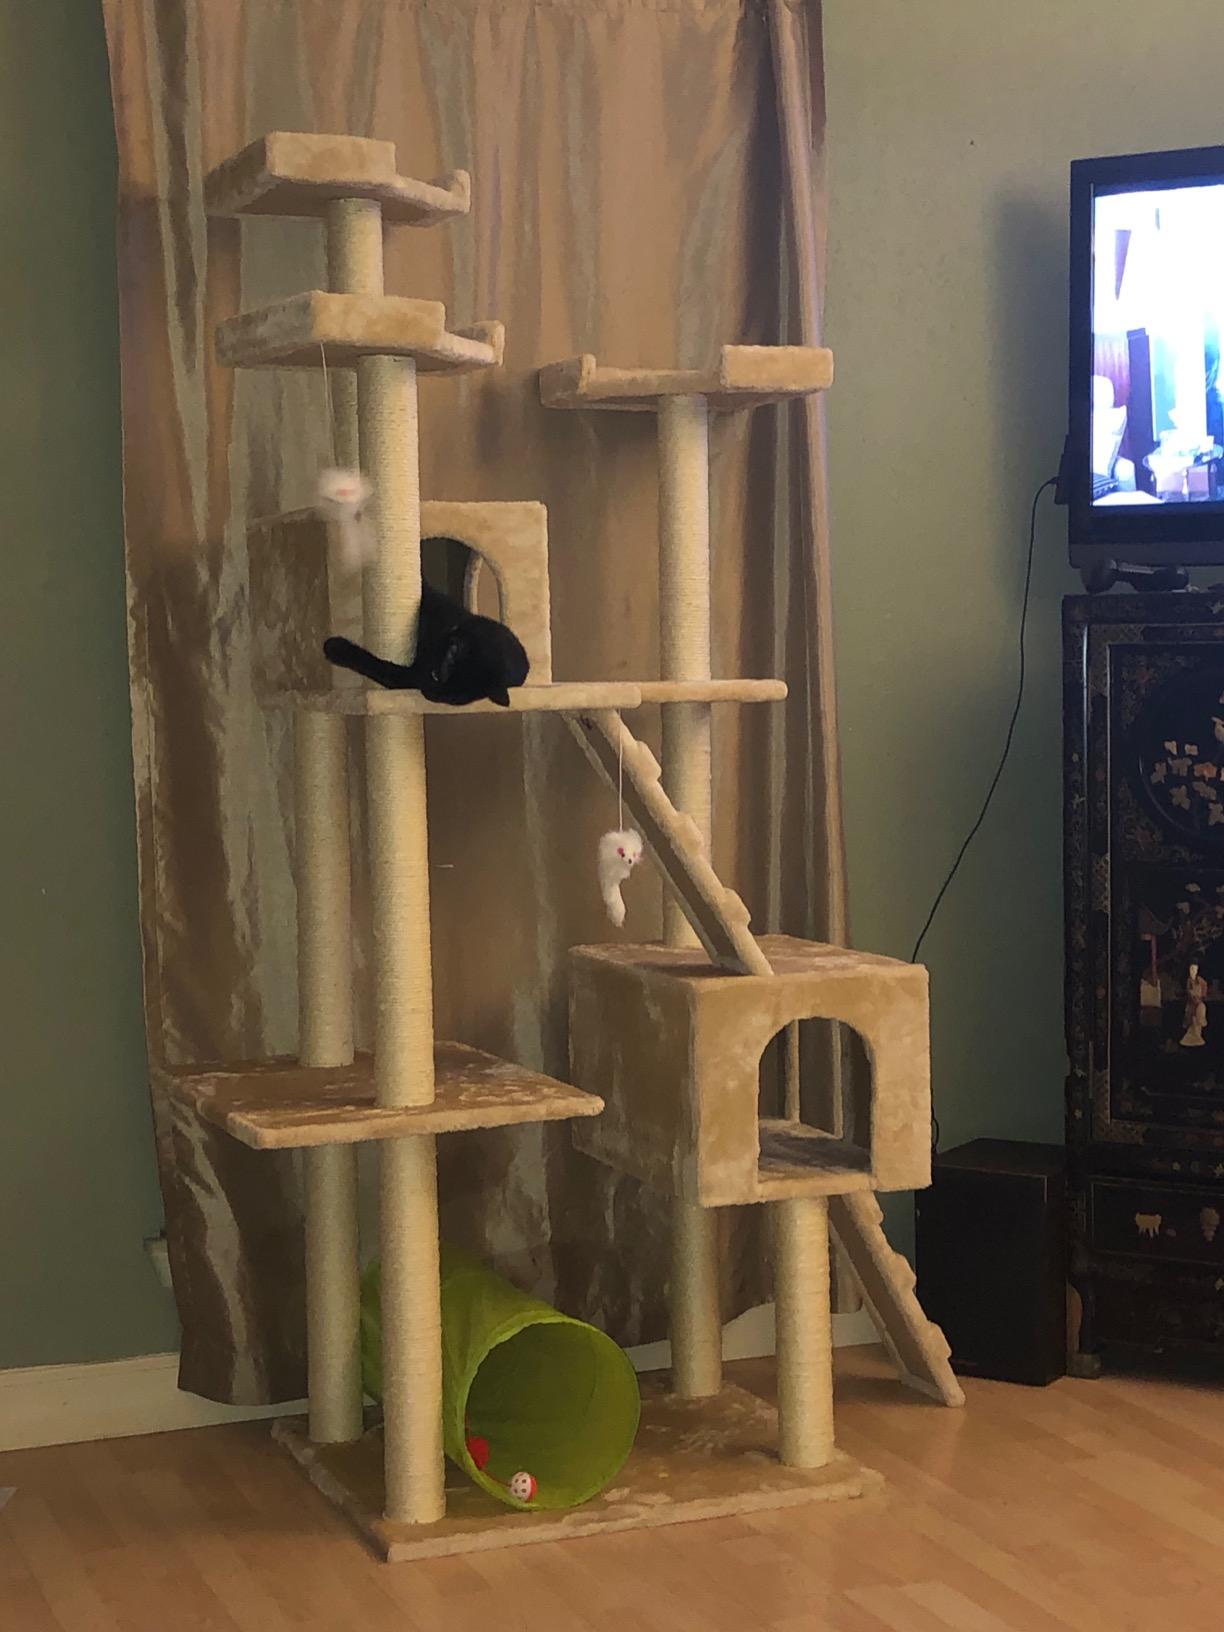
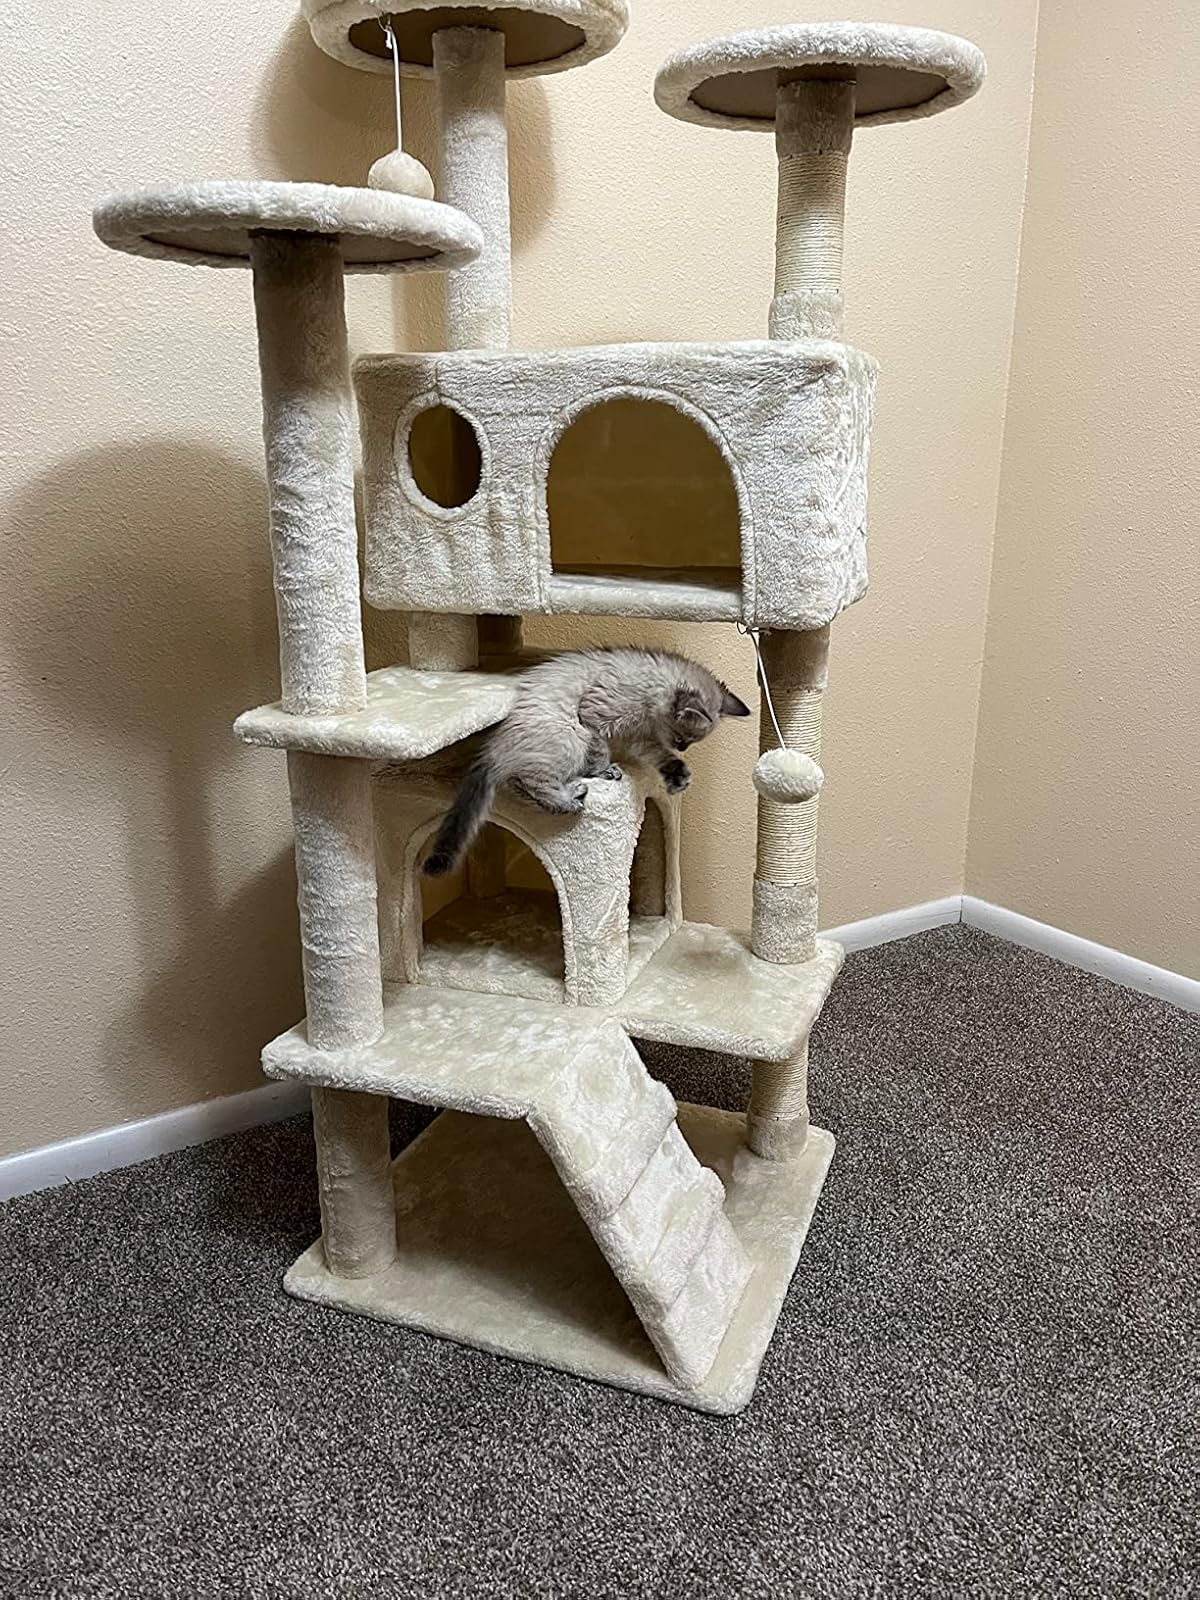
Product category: items_cat tree
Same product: no